Kingdom of Katsina

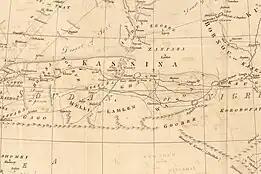
Map of Katsina by James Rennell (1798)

Towards the end of the 16th century, following the decline of the Songhai Empire, Katsina shifted its allegiance to the Bornu Empire. As part of this alliance, each newly enthroned Sarkin Katsina was expected to send a tribute of a hundred slaves to the Mai of Bornu in Ngazargamu. This tribute practice continued until the reign of Agwaragi (1784/5–1801/2). Bornu played a protective role for Katsina and achieved military successes, including capturing a thousand prisoners during a battle under the rule of Mai Haj Ali. Ibn al-Ṣabbāgh (Dan Marina), the renowned poet and saint from Katsina, composed a poem to commemorate Mai Ali of Bornu's victory over Kwararafa and their eventual expulsion from Hausaland. According to Muhammad Bello of Sokoto in his "Infaq al-Maysur", Katsina also paid tribute to Zaria during the reign of Queen Amina (1576–1610).